Marion Laborde

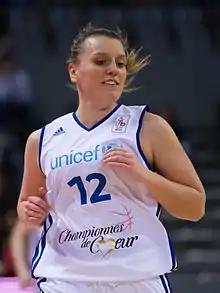
Marion Laborde

Marion Laborde (born 9 December 1986, Dax) is a French professional basketball player. She plays for France women's national basketball team. She has competed in the 2012 Summer Olympics, winning the silver medal. She is tall.